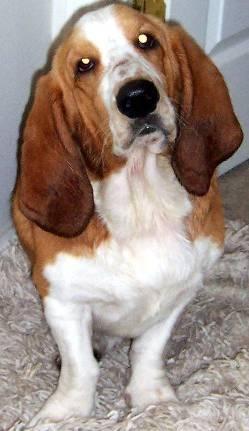
dog